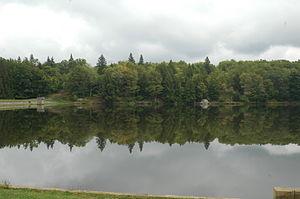
Huston Township est un township, situé au nord du comté de Clearfield, aux États-Unis. En 2010, il comptait une population de 1 433 habitants.